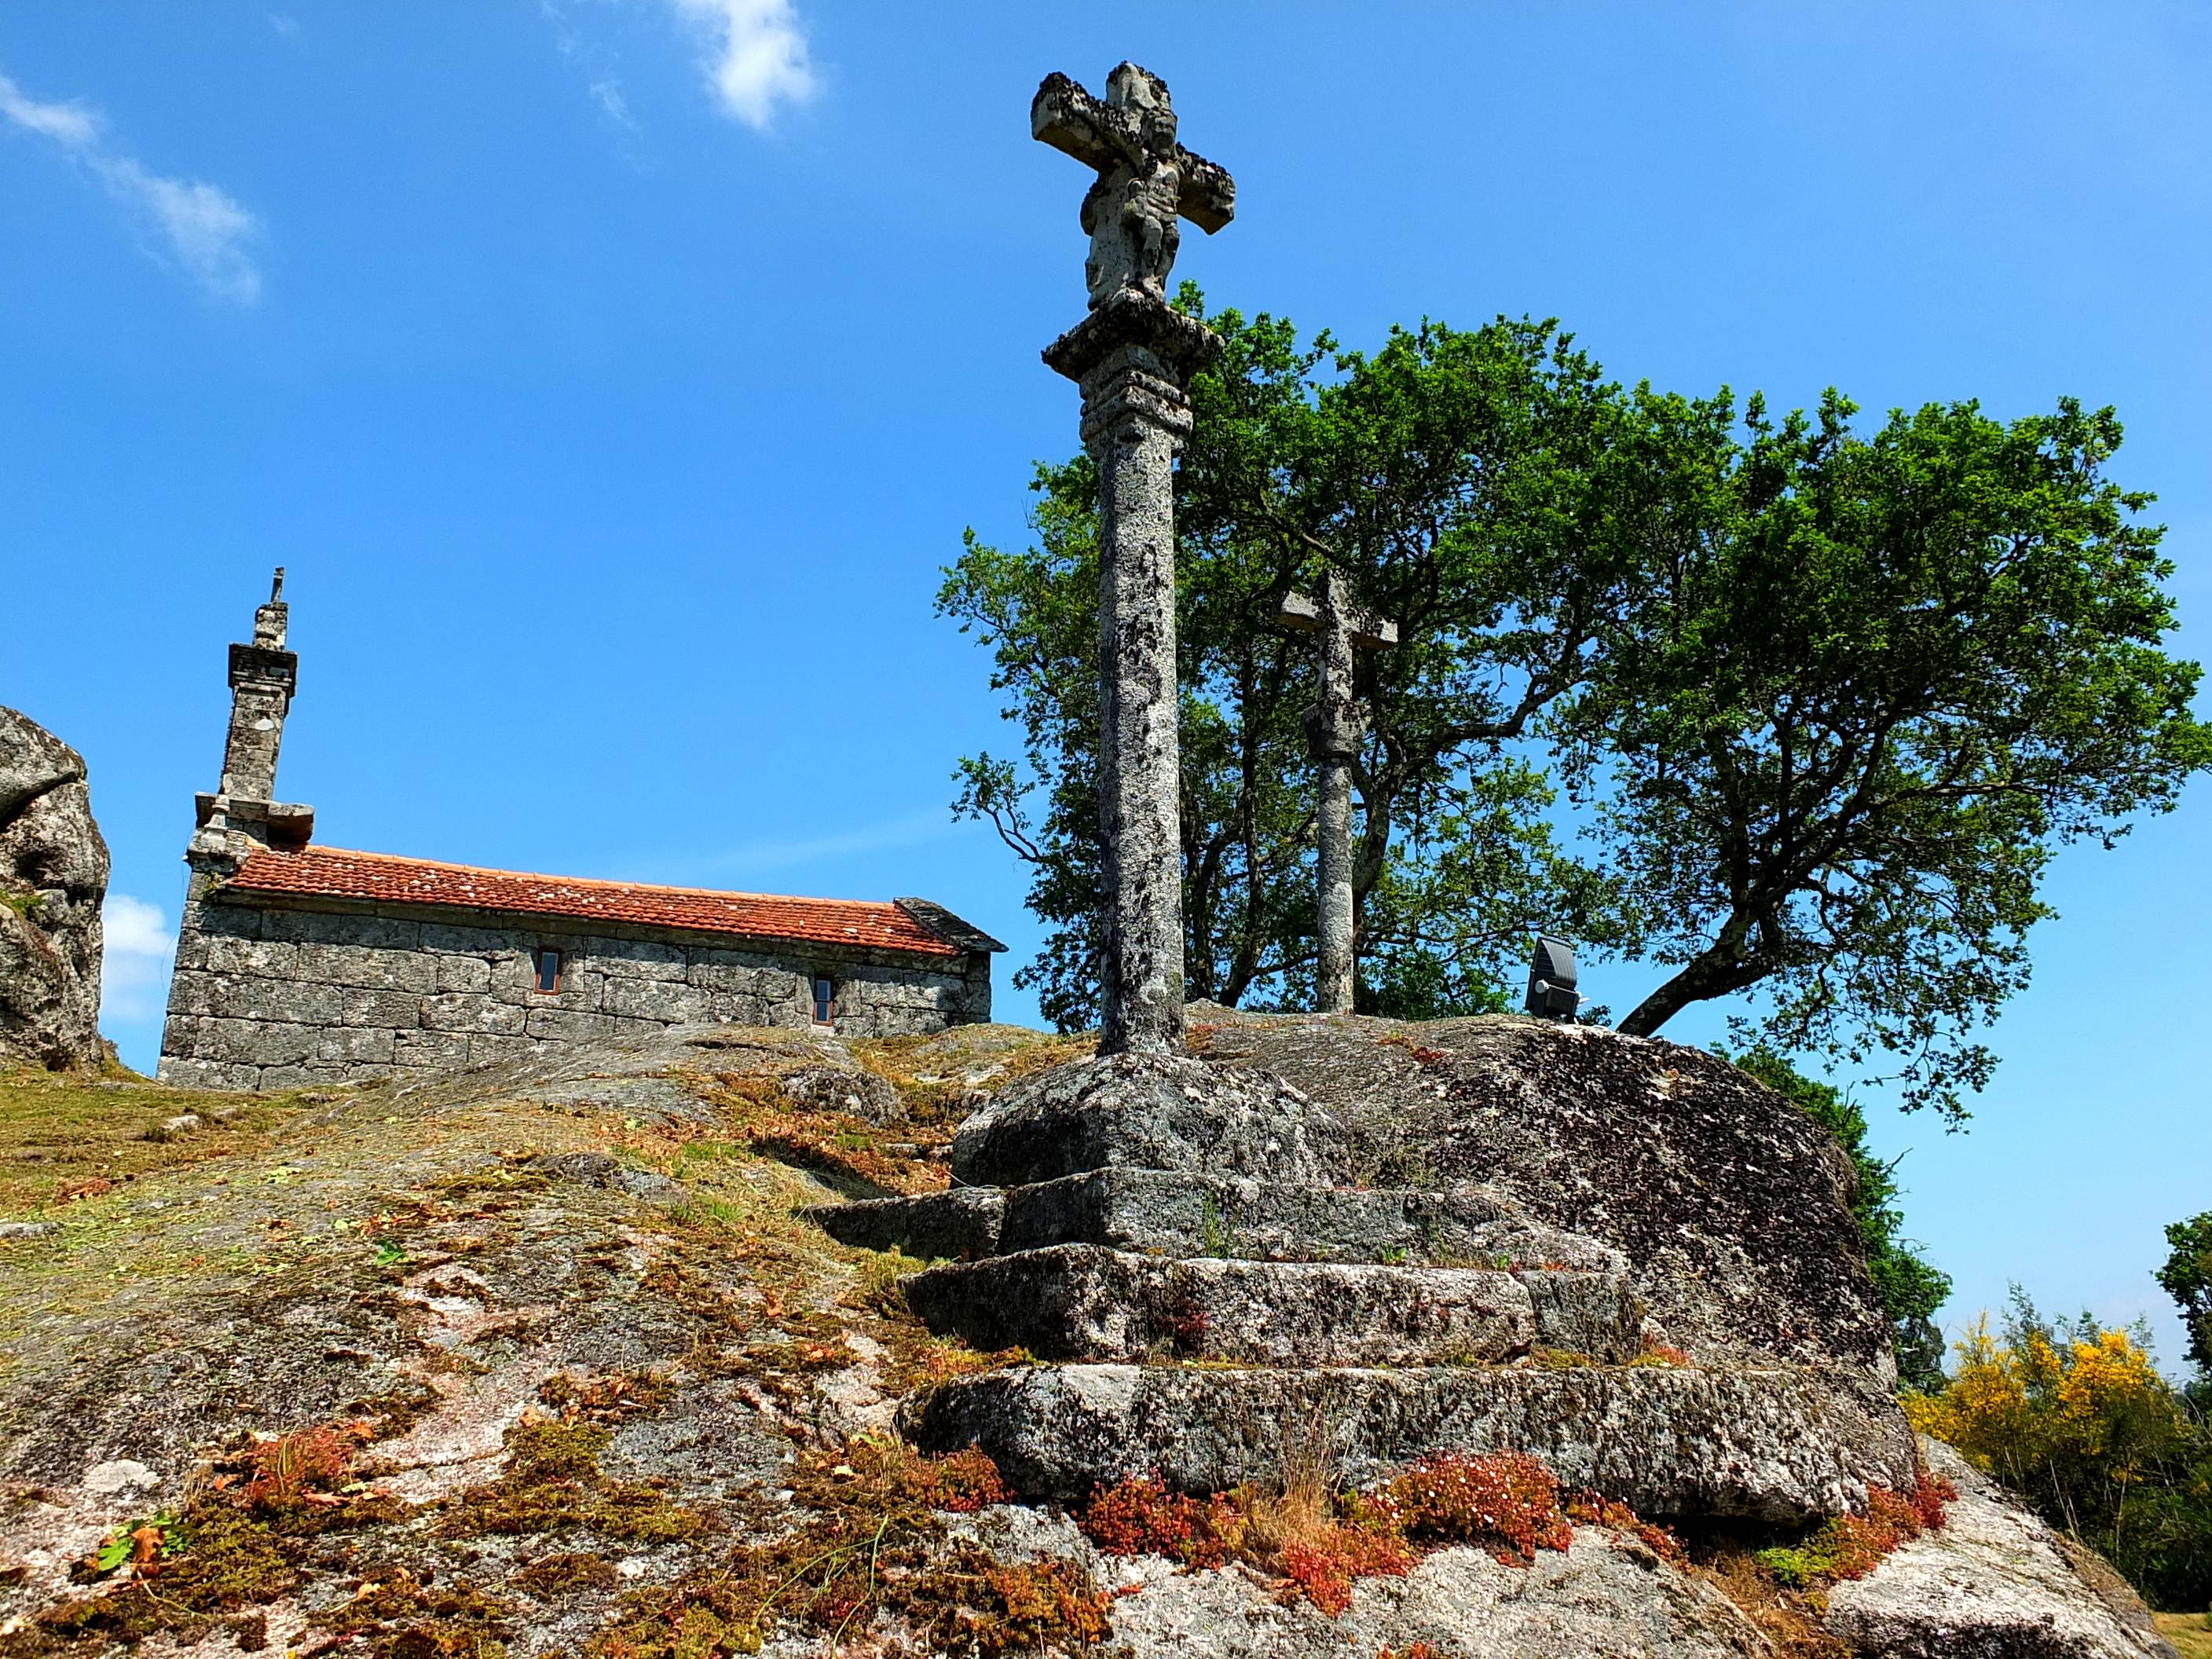
landscape, tree, rock, hill, monument, tower, landmark, chapel, tourism, spain, ruins, galicia, pontevedra, paisajes, espana, ggl1, gaby1, serrapio, fujifilmxs1, cerdedo, rural area, pontevedragaliciaespa a